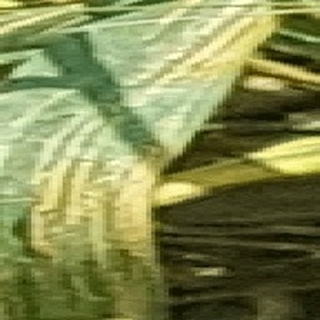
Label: wheat_yellow_rust